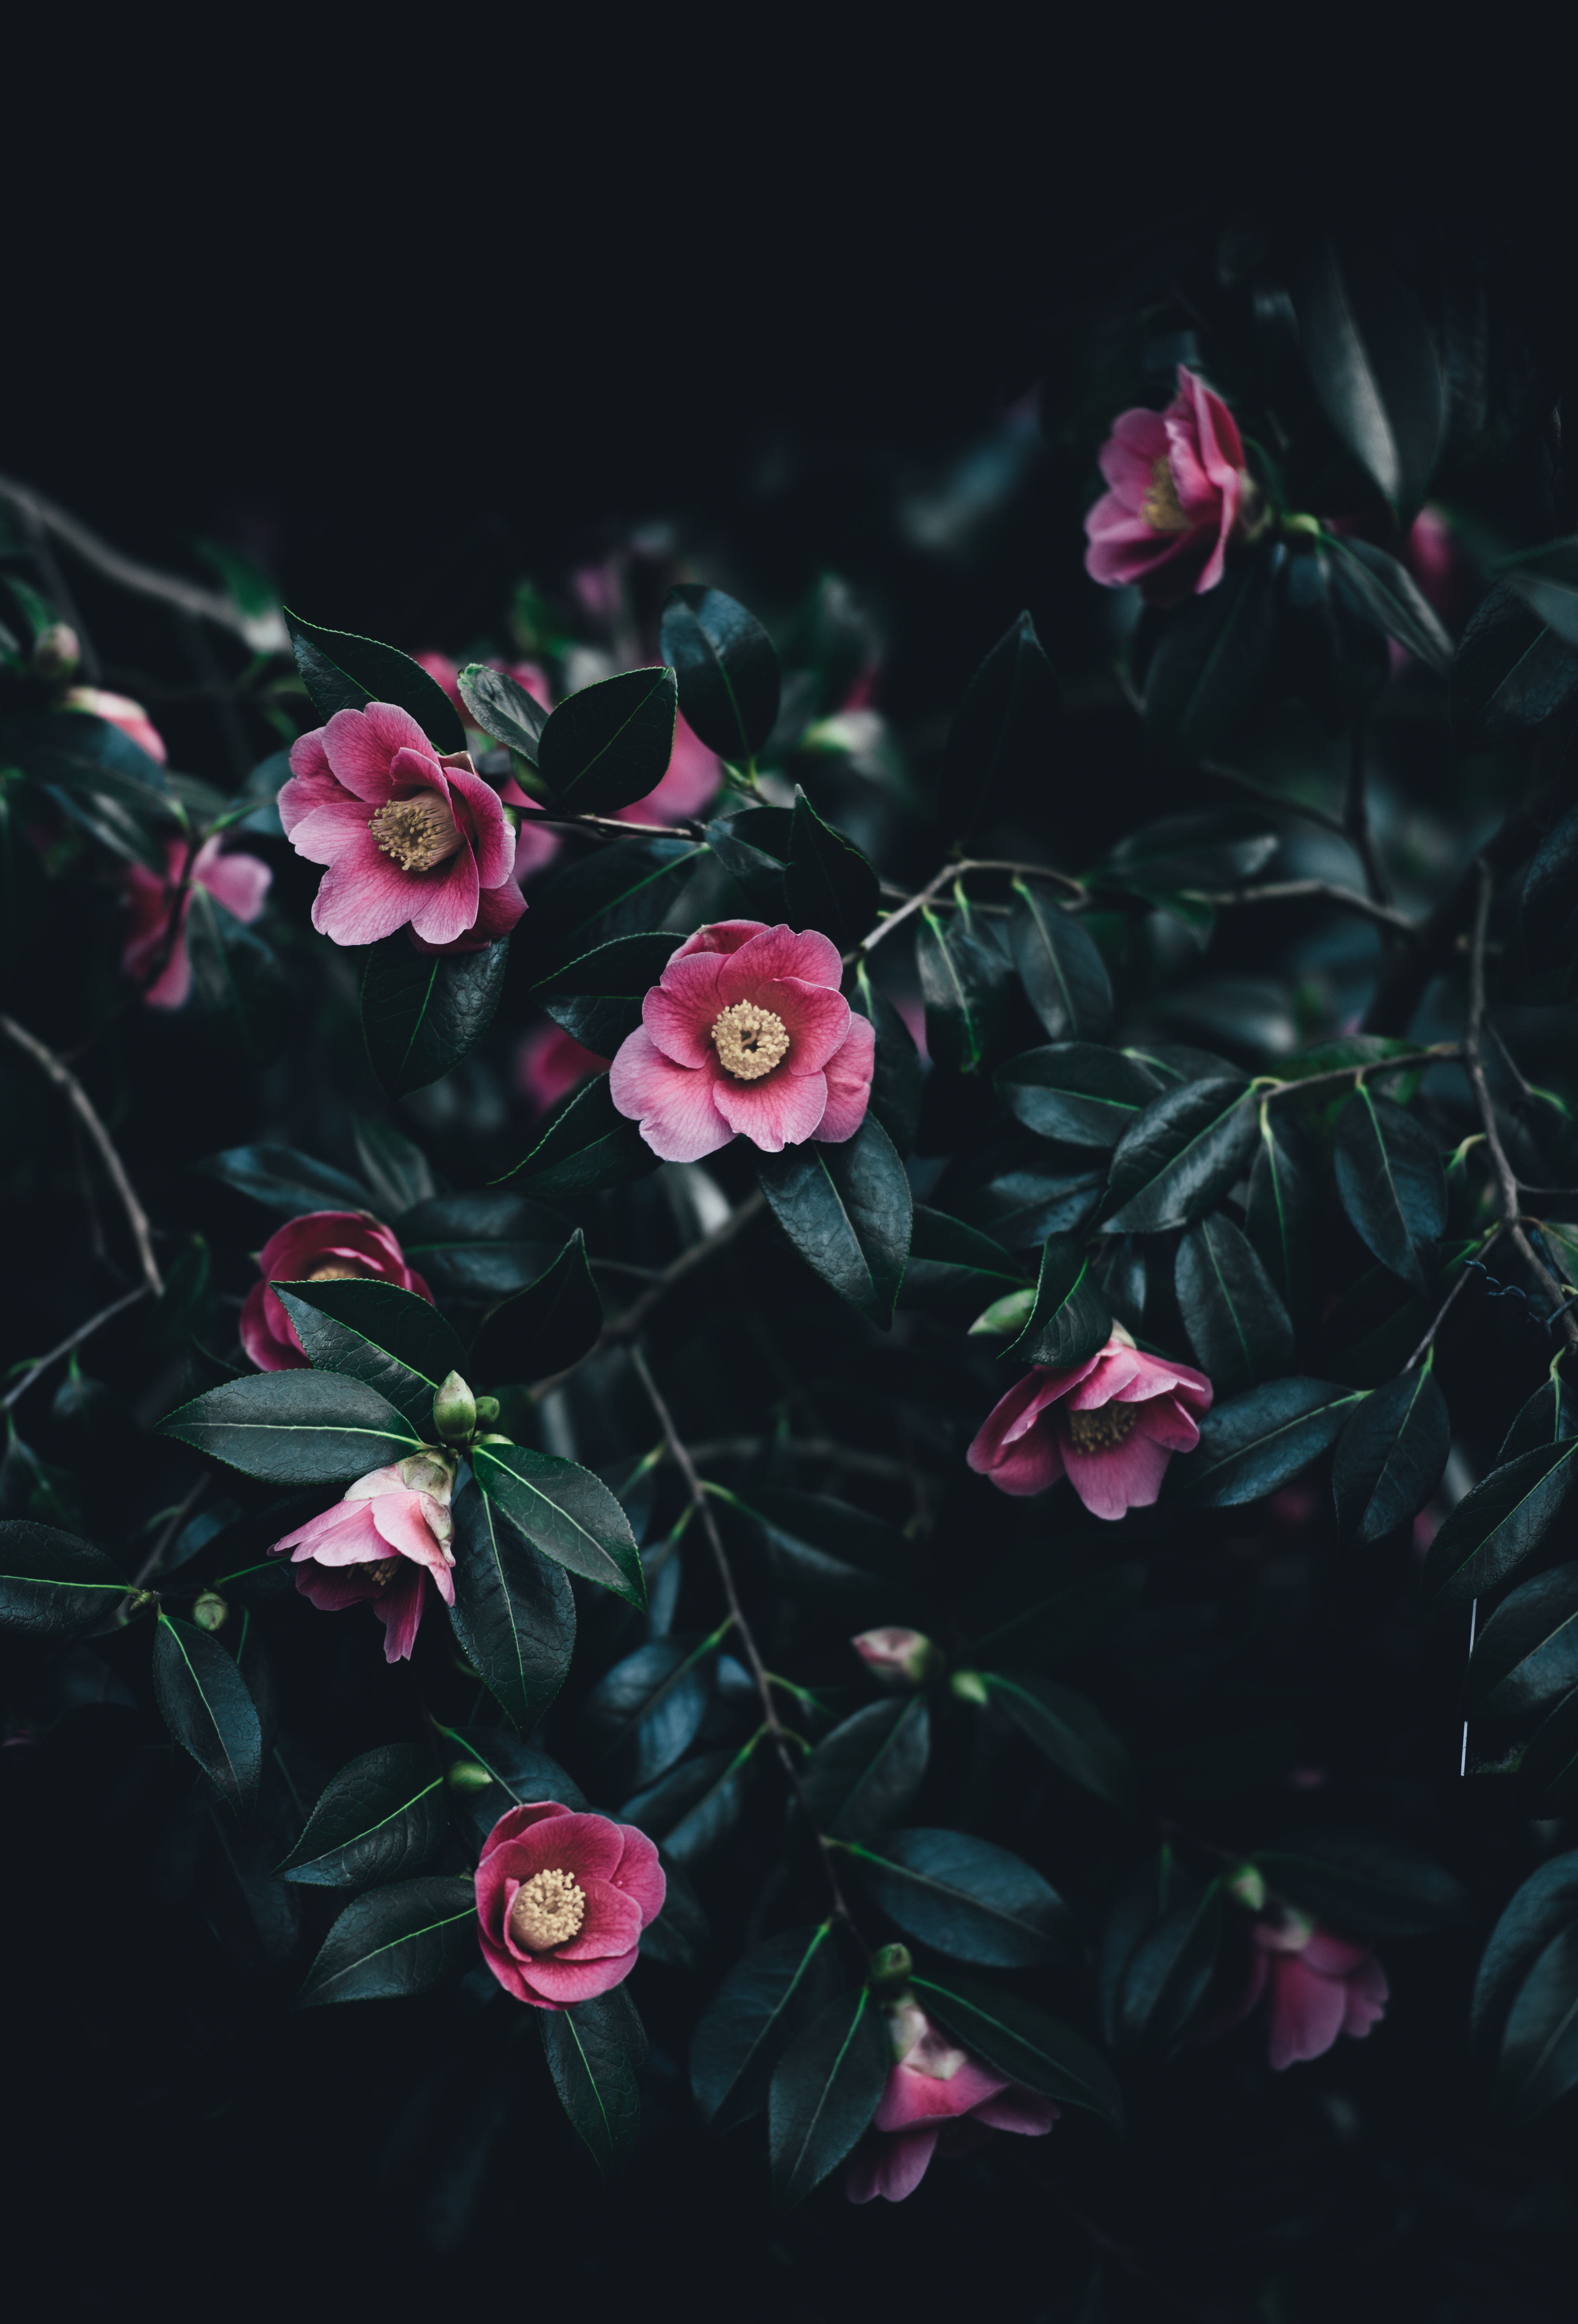
blossom, plant, leaf, flower, purple, petal, rose, red, darkness, pink, flora, macro photography, flowering plant, rose family, computer wallpaper, land plant